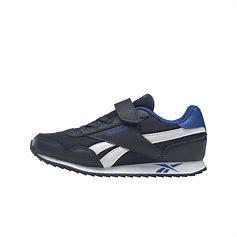
Brand: Reebok
Model: Royal Classic Jogger 3